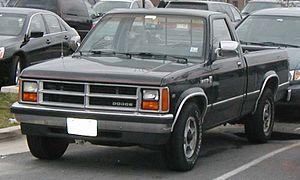
Le Dodge Dakota est un pick-up de taille moyenne construit par Ram Trucks, la nouvelle division du groupe Fiat Chrysler Automobiles. Depuis son lancement en 1986 jusqu'au rachat du groupe Chrysler par Fiat en 2009, il a été commercialisé sous la marque Dodge.